Voter suppression

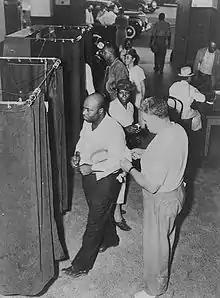
Voters at voting booths in the United States in 1945

Voter suppression is the discouragement or prevention of specific groups of people from voting or registering to vote. It is distinguished from political campaigning in that campaigning attempts to change likely voting behavior by changing the opinions of potential voters through persuasion and organization, activating otherwise inactive voters, or registering new supporters. Voter suppression, instead, attempts to gain an advantage by reducing the turnout of certain voters. Suppression is an anti-democratic tactic associated with authoritarianism.